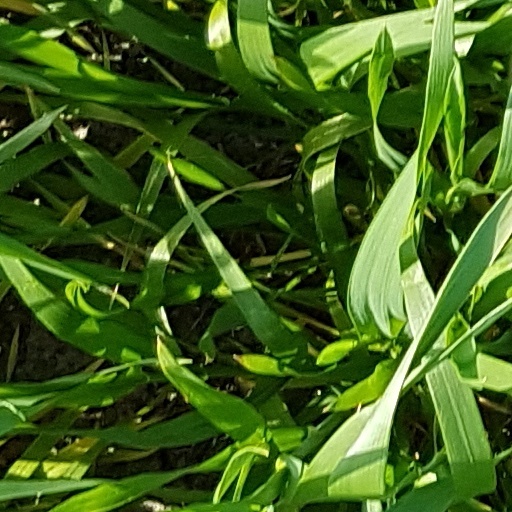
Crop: wheat